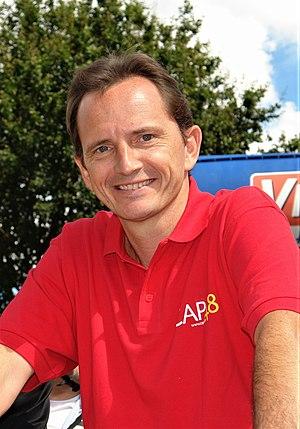
Jean-Michel Saive parrain du Beau vélo de Ravel 2012.
Jean-Michel Saive est un pongiste belge.